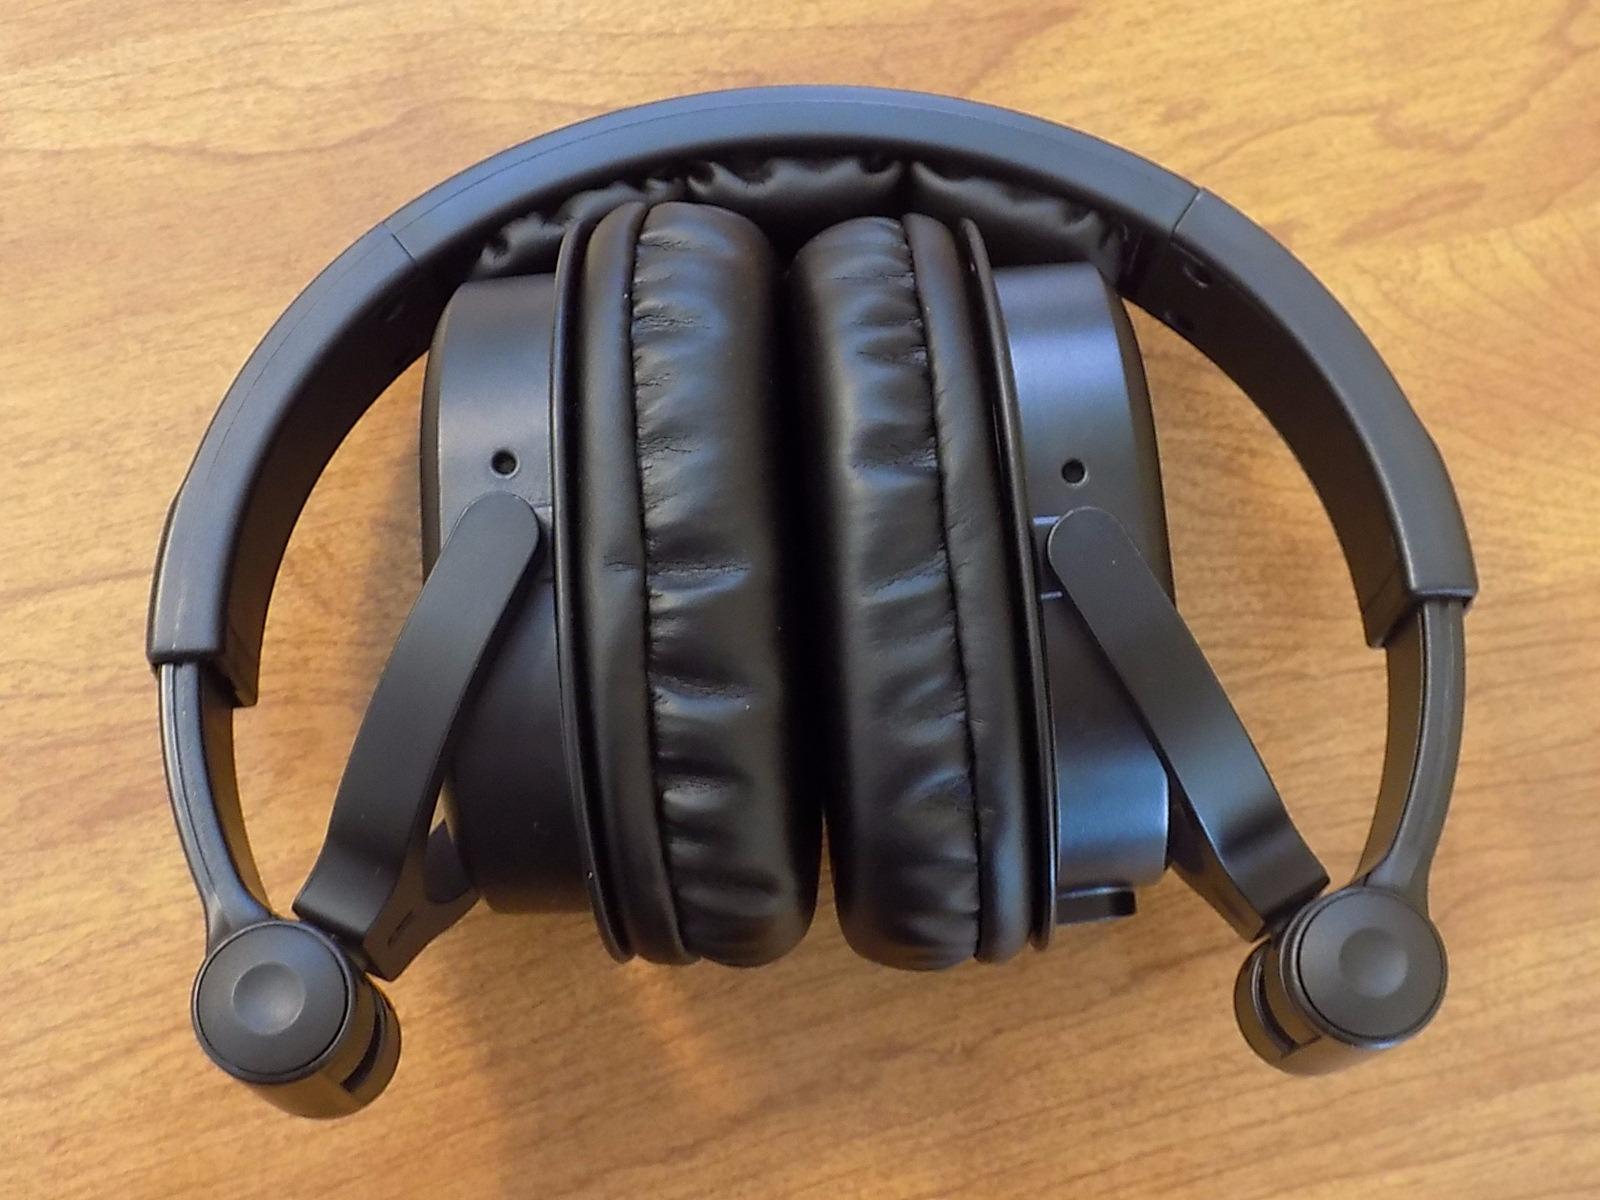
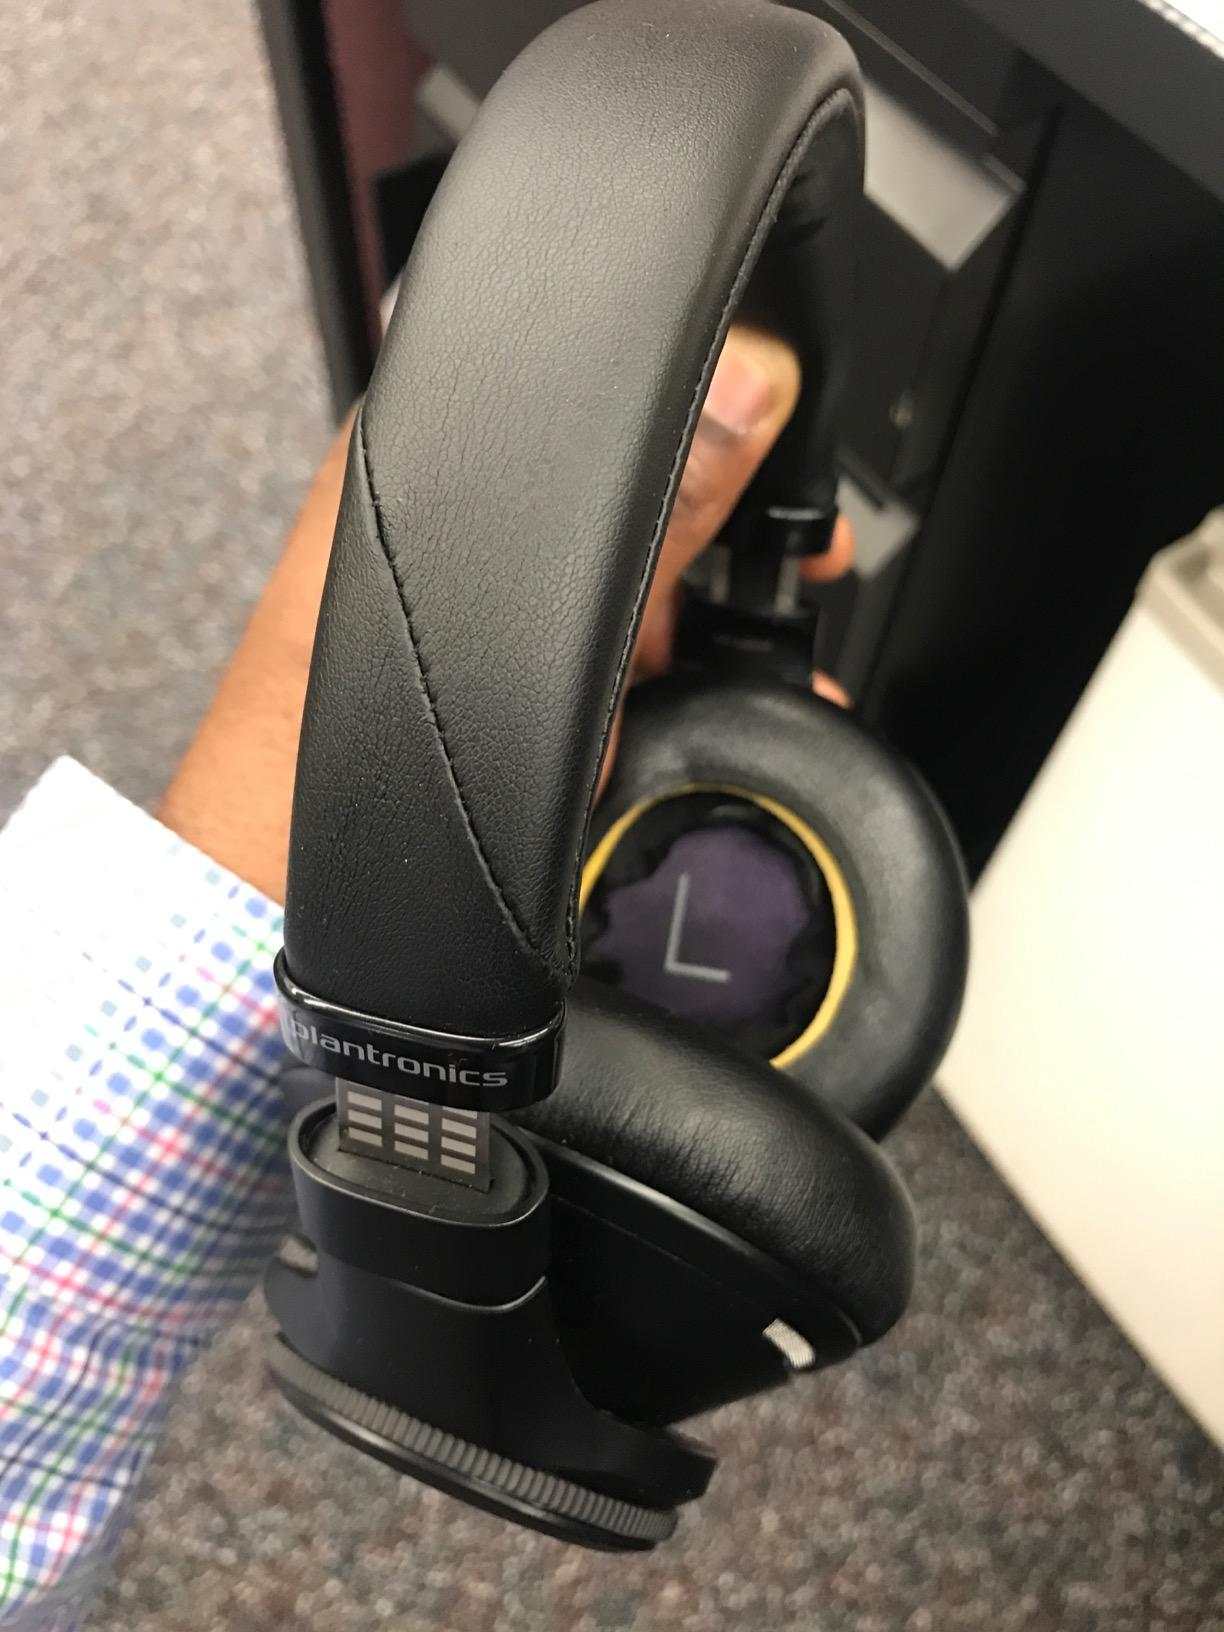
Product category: headphones
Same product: no